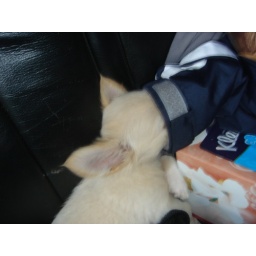
tiger dog in coat